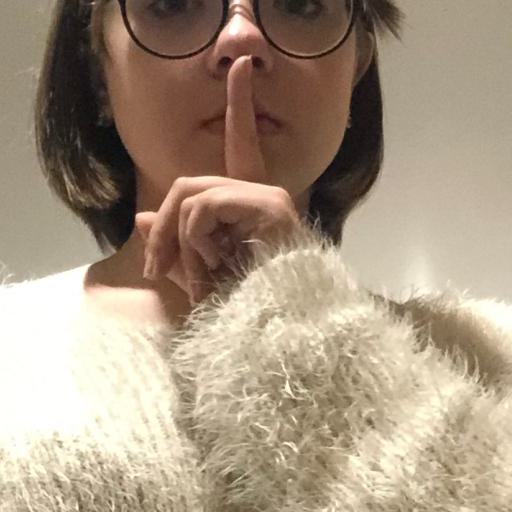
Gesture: mute